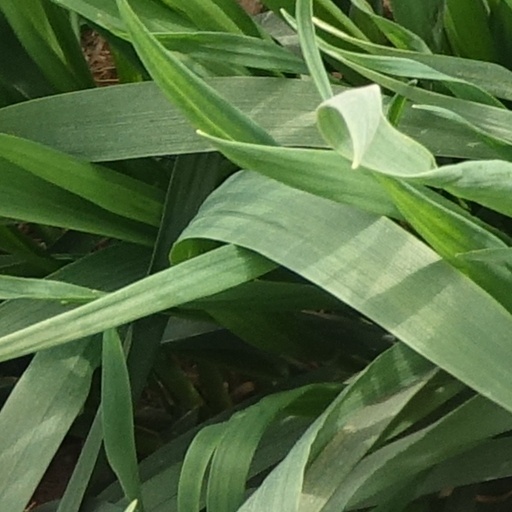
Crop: wheat